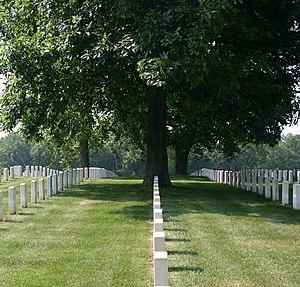
"Le cimetière national du camp Nelson est un cimetière national des États-Unis situé dans le sud du comté de Jessamine, au Kentucky. Il est à l'origine un cimetière associé avec le camp Nelson de l'armée des États-Unis, qui était actif lors de la guerre de sécession et de ses conséquences. Le camp est nommé en l'honneur du major général William ""Bull"" Nelson, commandant de l'armée du Kentucky de la guerre de Sécession, qui a été assassiné par un autre officier en 1862.